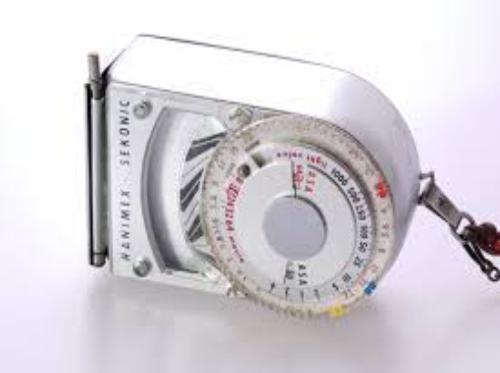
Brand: Hanimex
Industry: Electronic